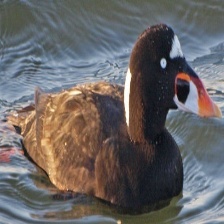
Species: SURF SCOTER
Scientific name: MELANITTA PERSPICILLATA
ImageNet parent category: drake